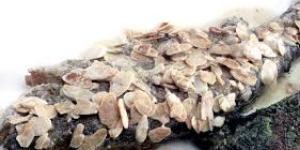
trucha a la molinera